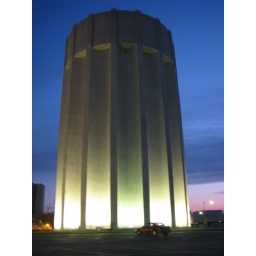
This water tower survived a direct hit by the June 8, 1966 (F5) tornado!April 28, 2008